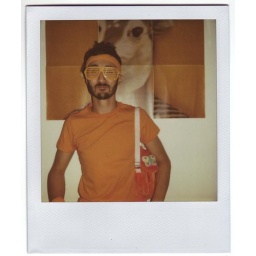
karl. dress all in green or all in orange and help warm our house, bitches.